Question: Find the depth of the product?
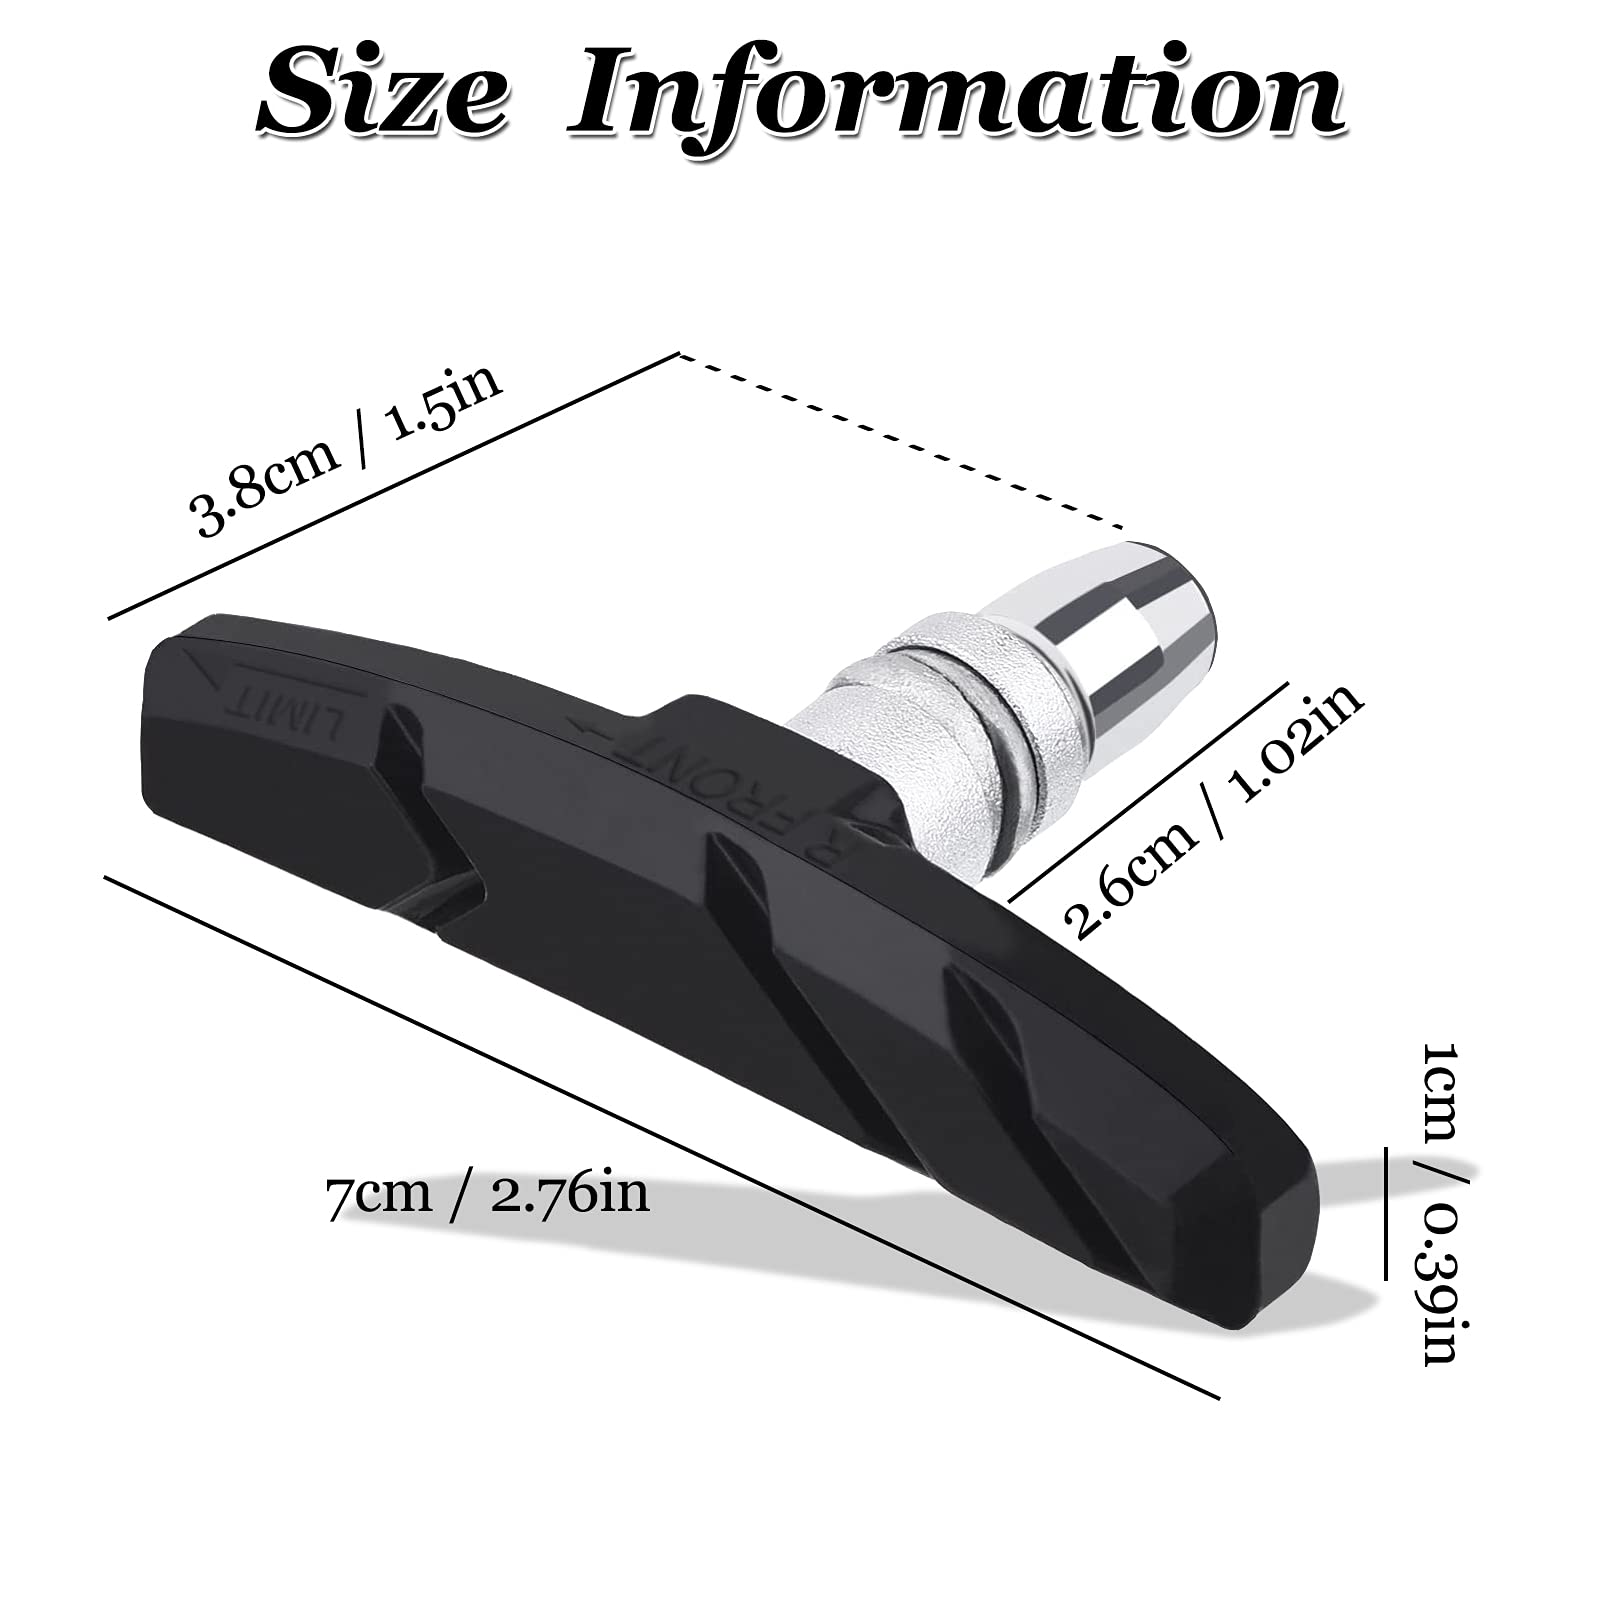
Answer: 7.0 centimetre